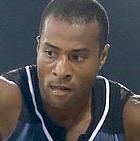
Age: 30